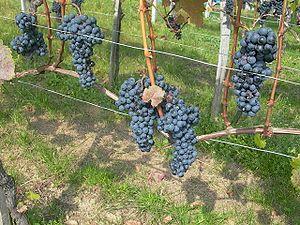
La blaufränkisch est un cépage de vigne présent en Autriche où il représente environ 5 % de l'encépagement, principalement dans la région du Mittelburgenland. Il est également présent en Hongrie sous le nom de kékfrankos, en Croatie, en Slovénie, en Tchéquie, et en Slovaquie sous le nom de frankovka, en Allemagne sous les noms de Lemberger ou Limberger et enfin en Italie sous le nom de frankonia. En Belgique, il est autorisé pour l'AOC flamande Hageland.